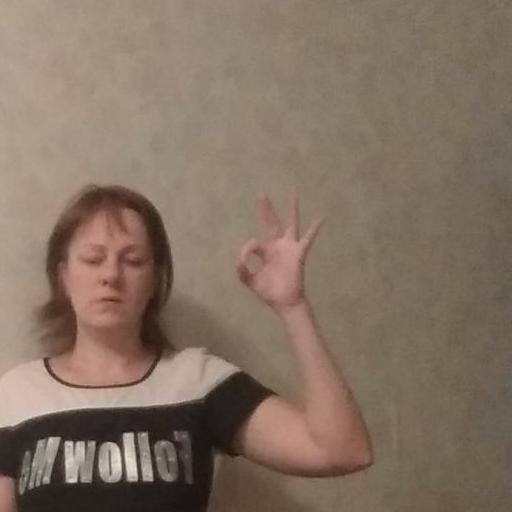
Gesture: ok